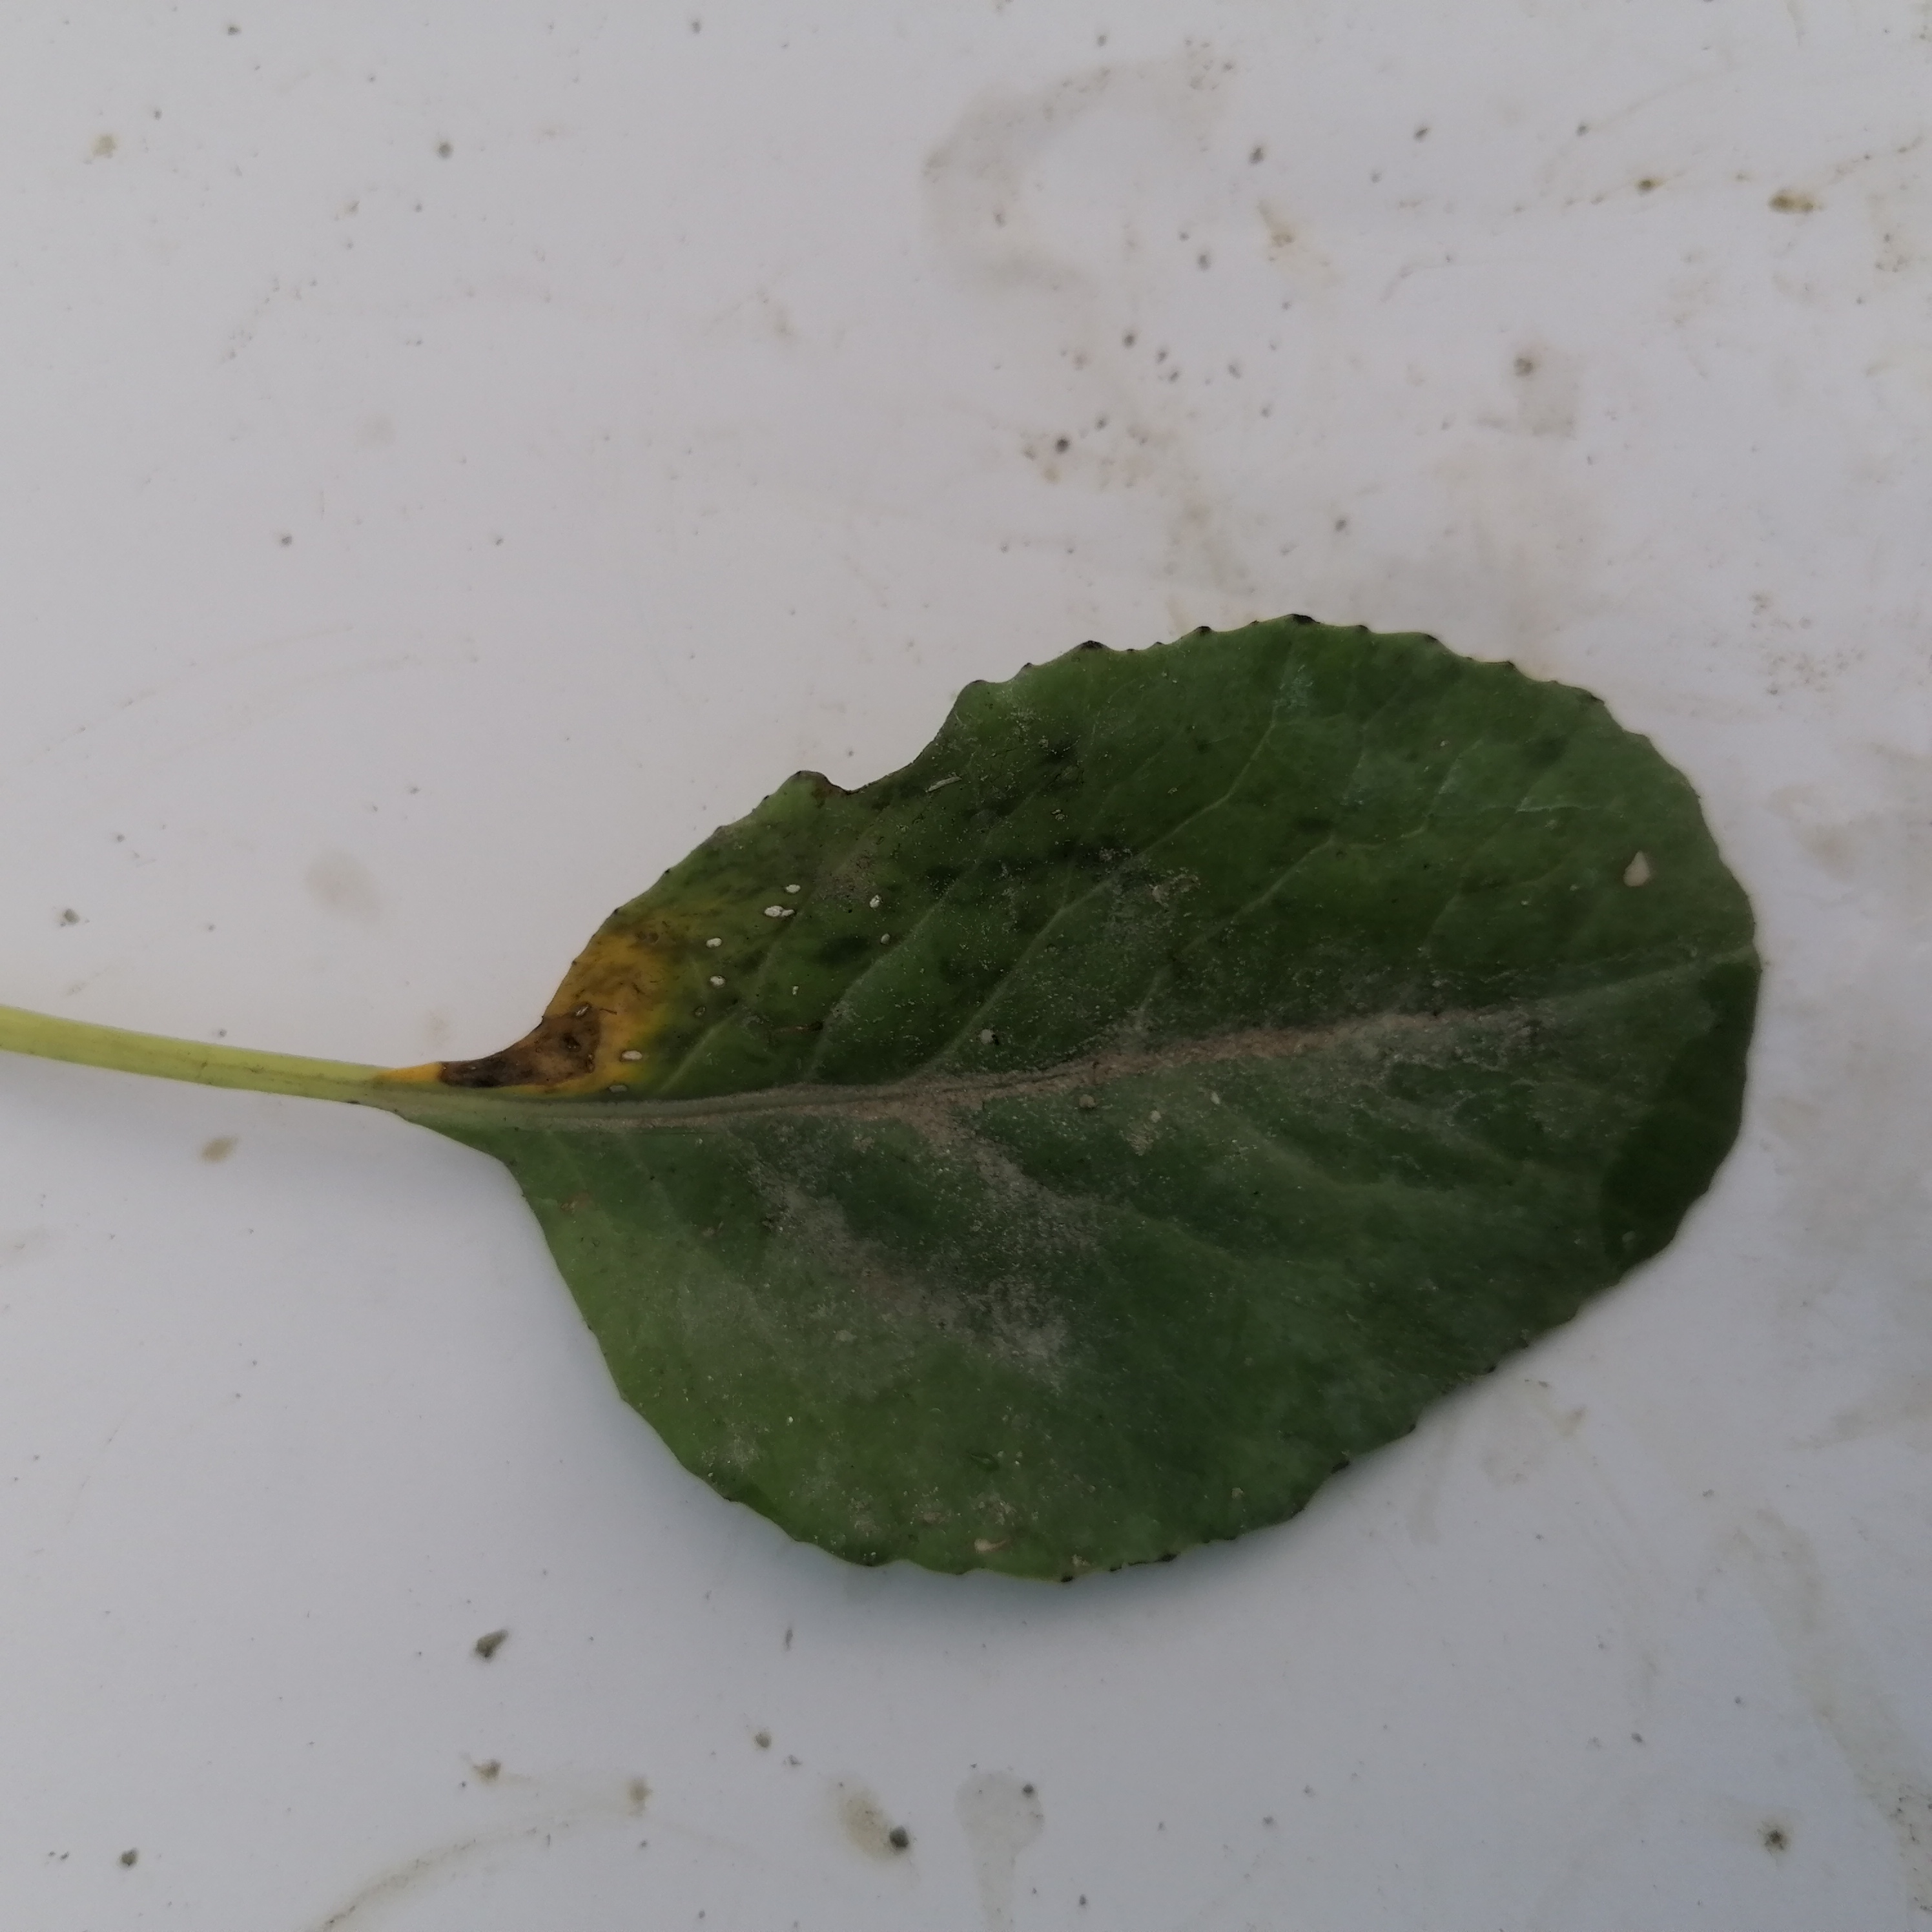
Label: Black Rot